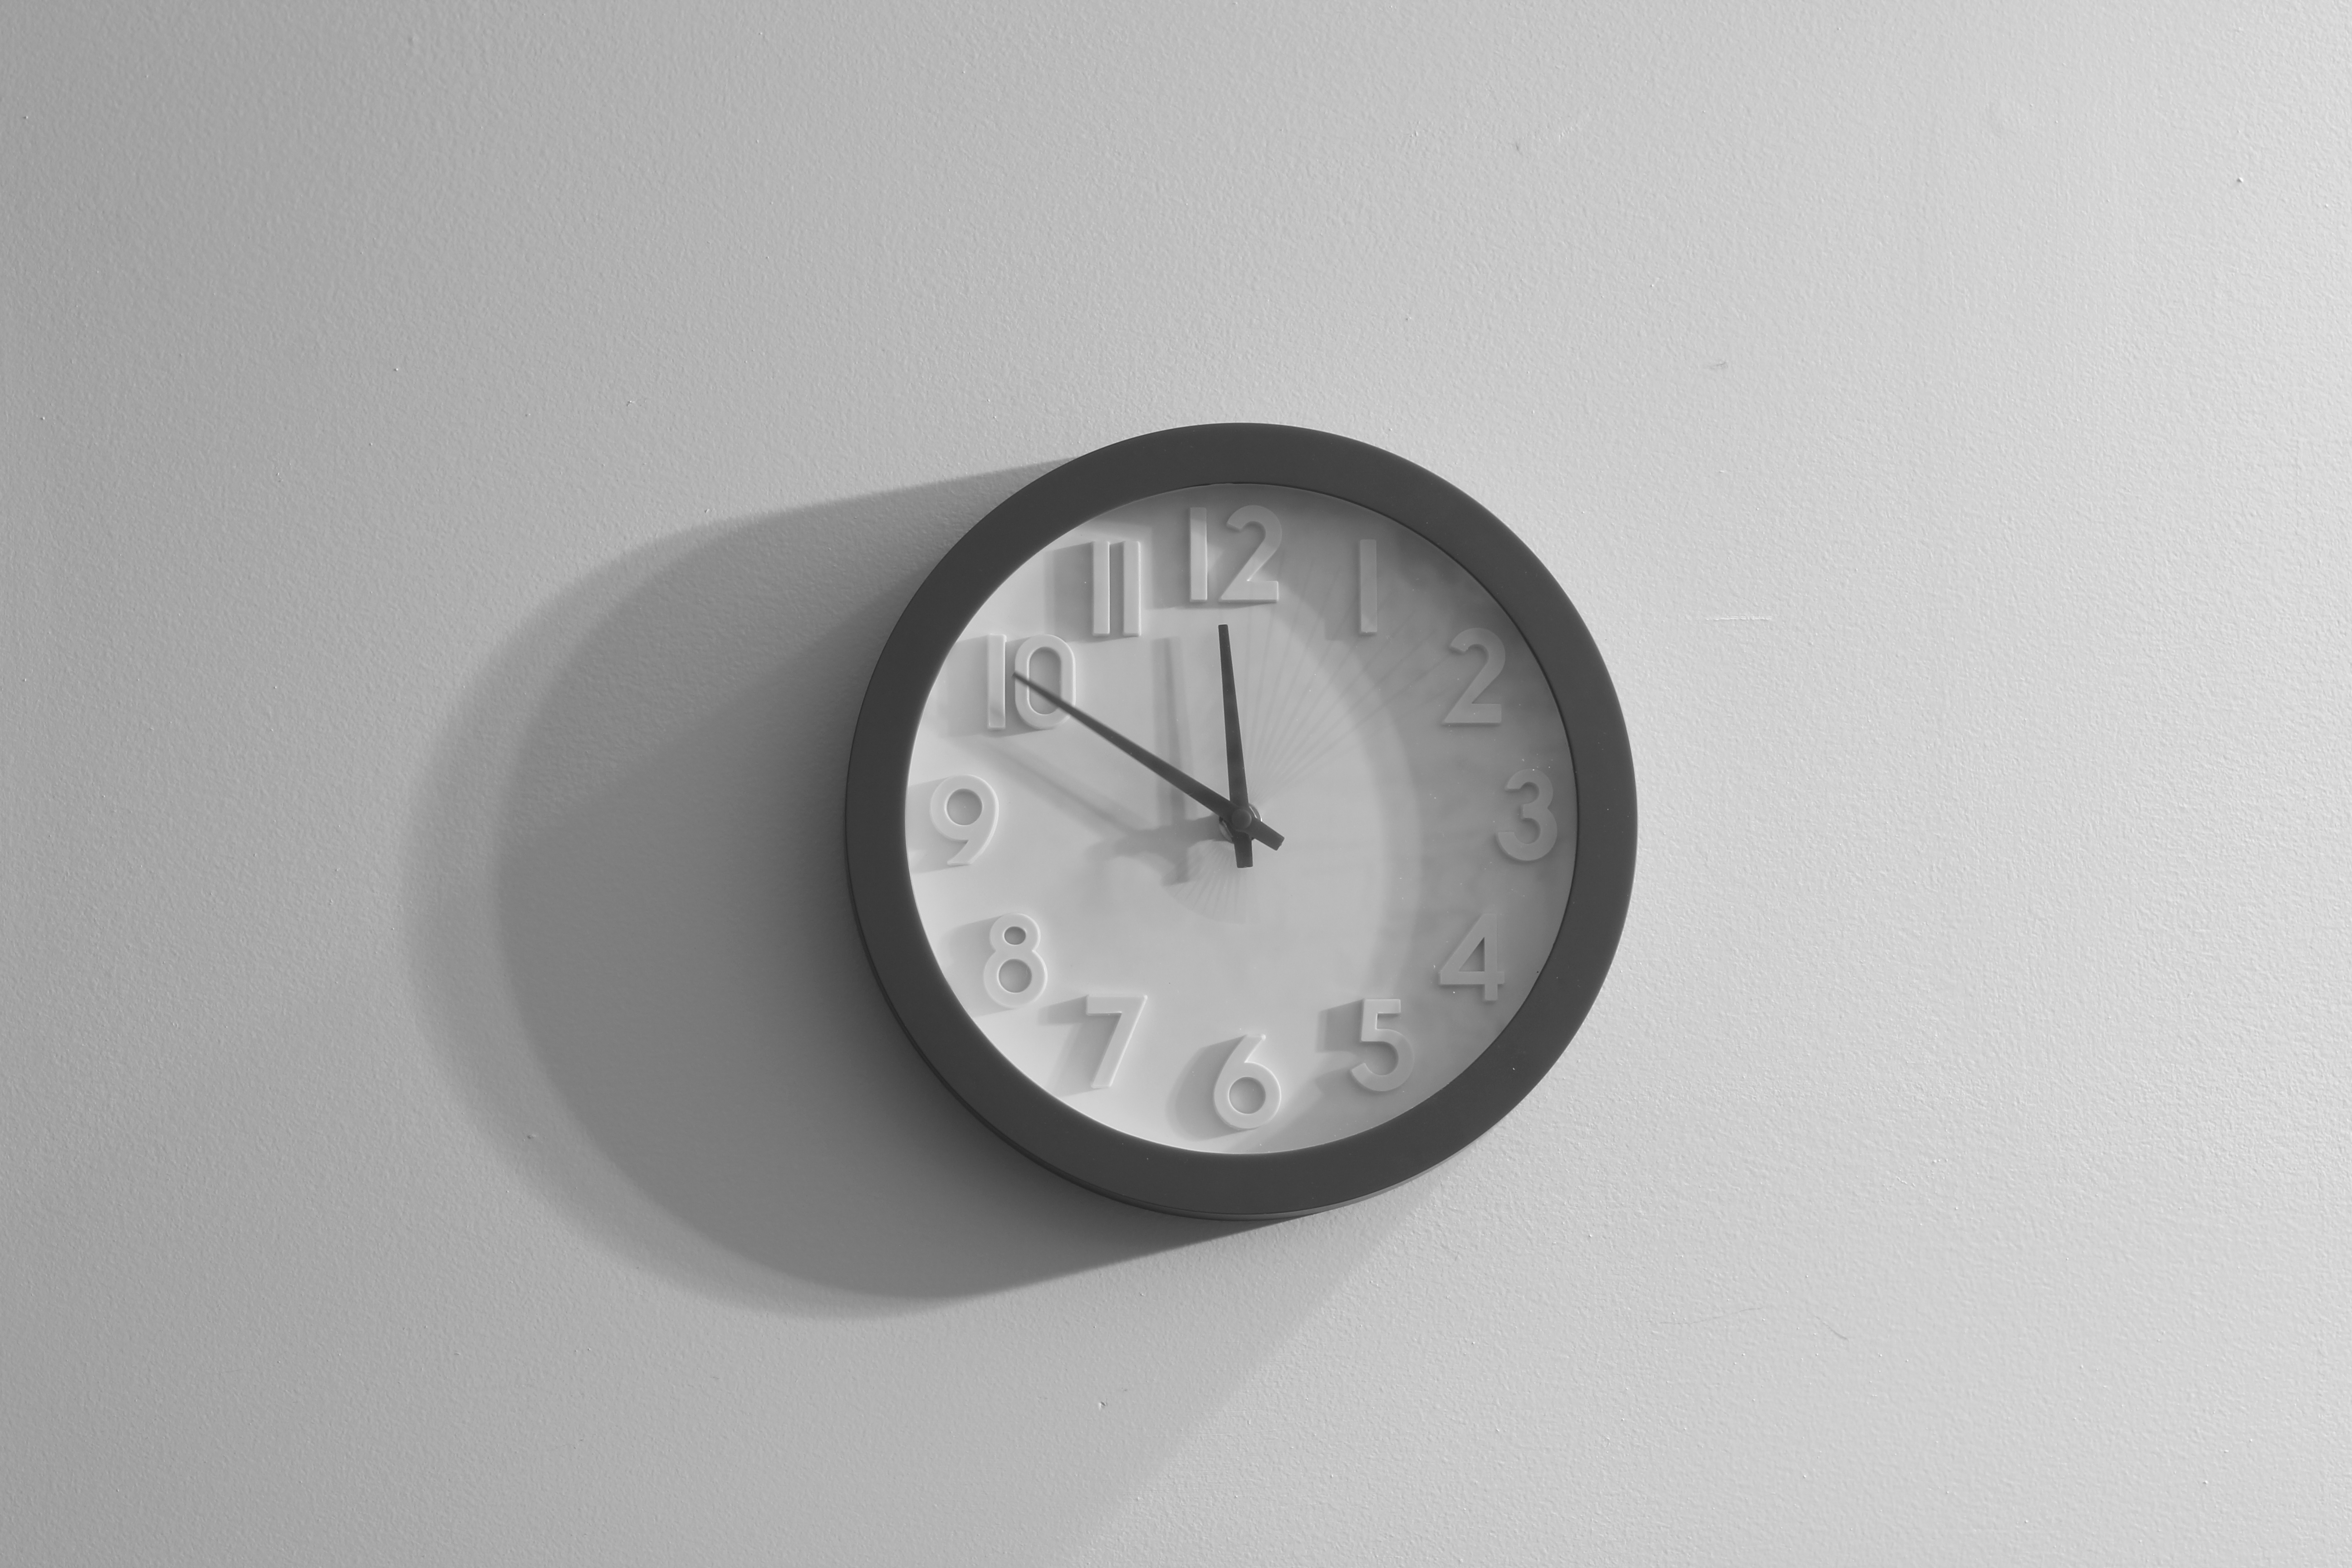
hand, black and white, clock, wall, decor, circle, product, home accessories